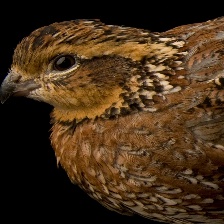
Species: MASKED BOBWHITE
Scientific name: COLINUS VIRGINIANUS RIDGWAYI
ImageNet parent category: quail